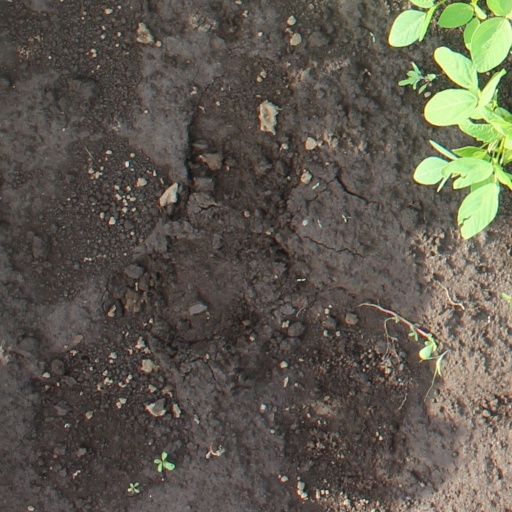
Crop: soybean